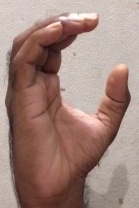
ASL sign: C